Pier Bridge

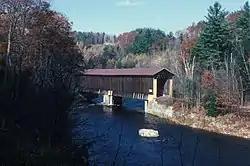

The Pier Bridge is a historic covered bridge in Newport, New Hampshire. Originally built in 1907 to carry the Boston and Maine Railroad across the Sugar River, it now carries the multi-use Sugar River Trail, which was built on the abandoned right-of-way. It is one of a modest number of historic covered bridges in New Hampshire, and is named for the fact that it has a central pier. The bridge was listed on the National Register of Historic Places in 1975.